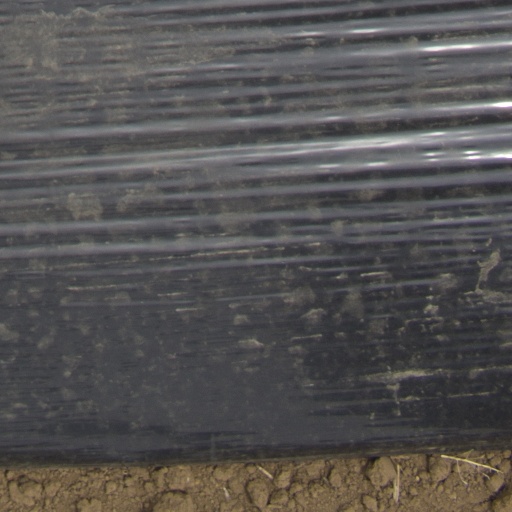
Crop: Jerusalem artichoke